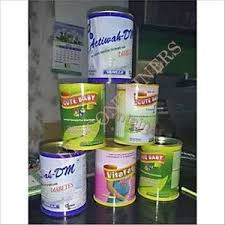
Waste category: metal